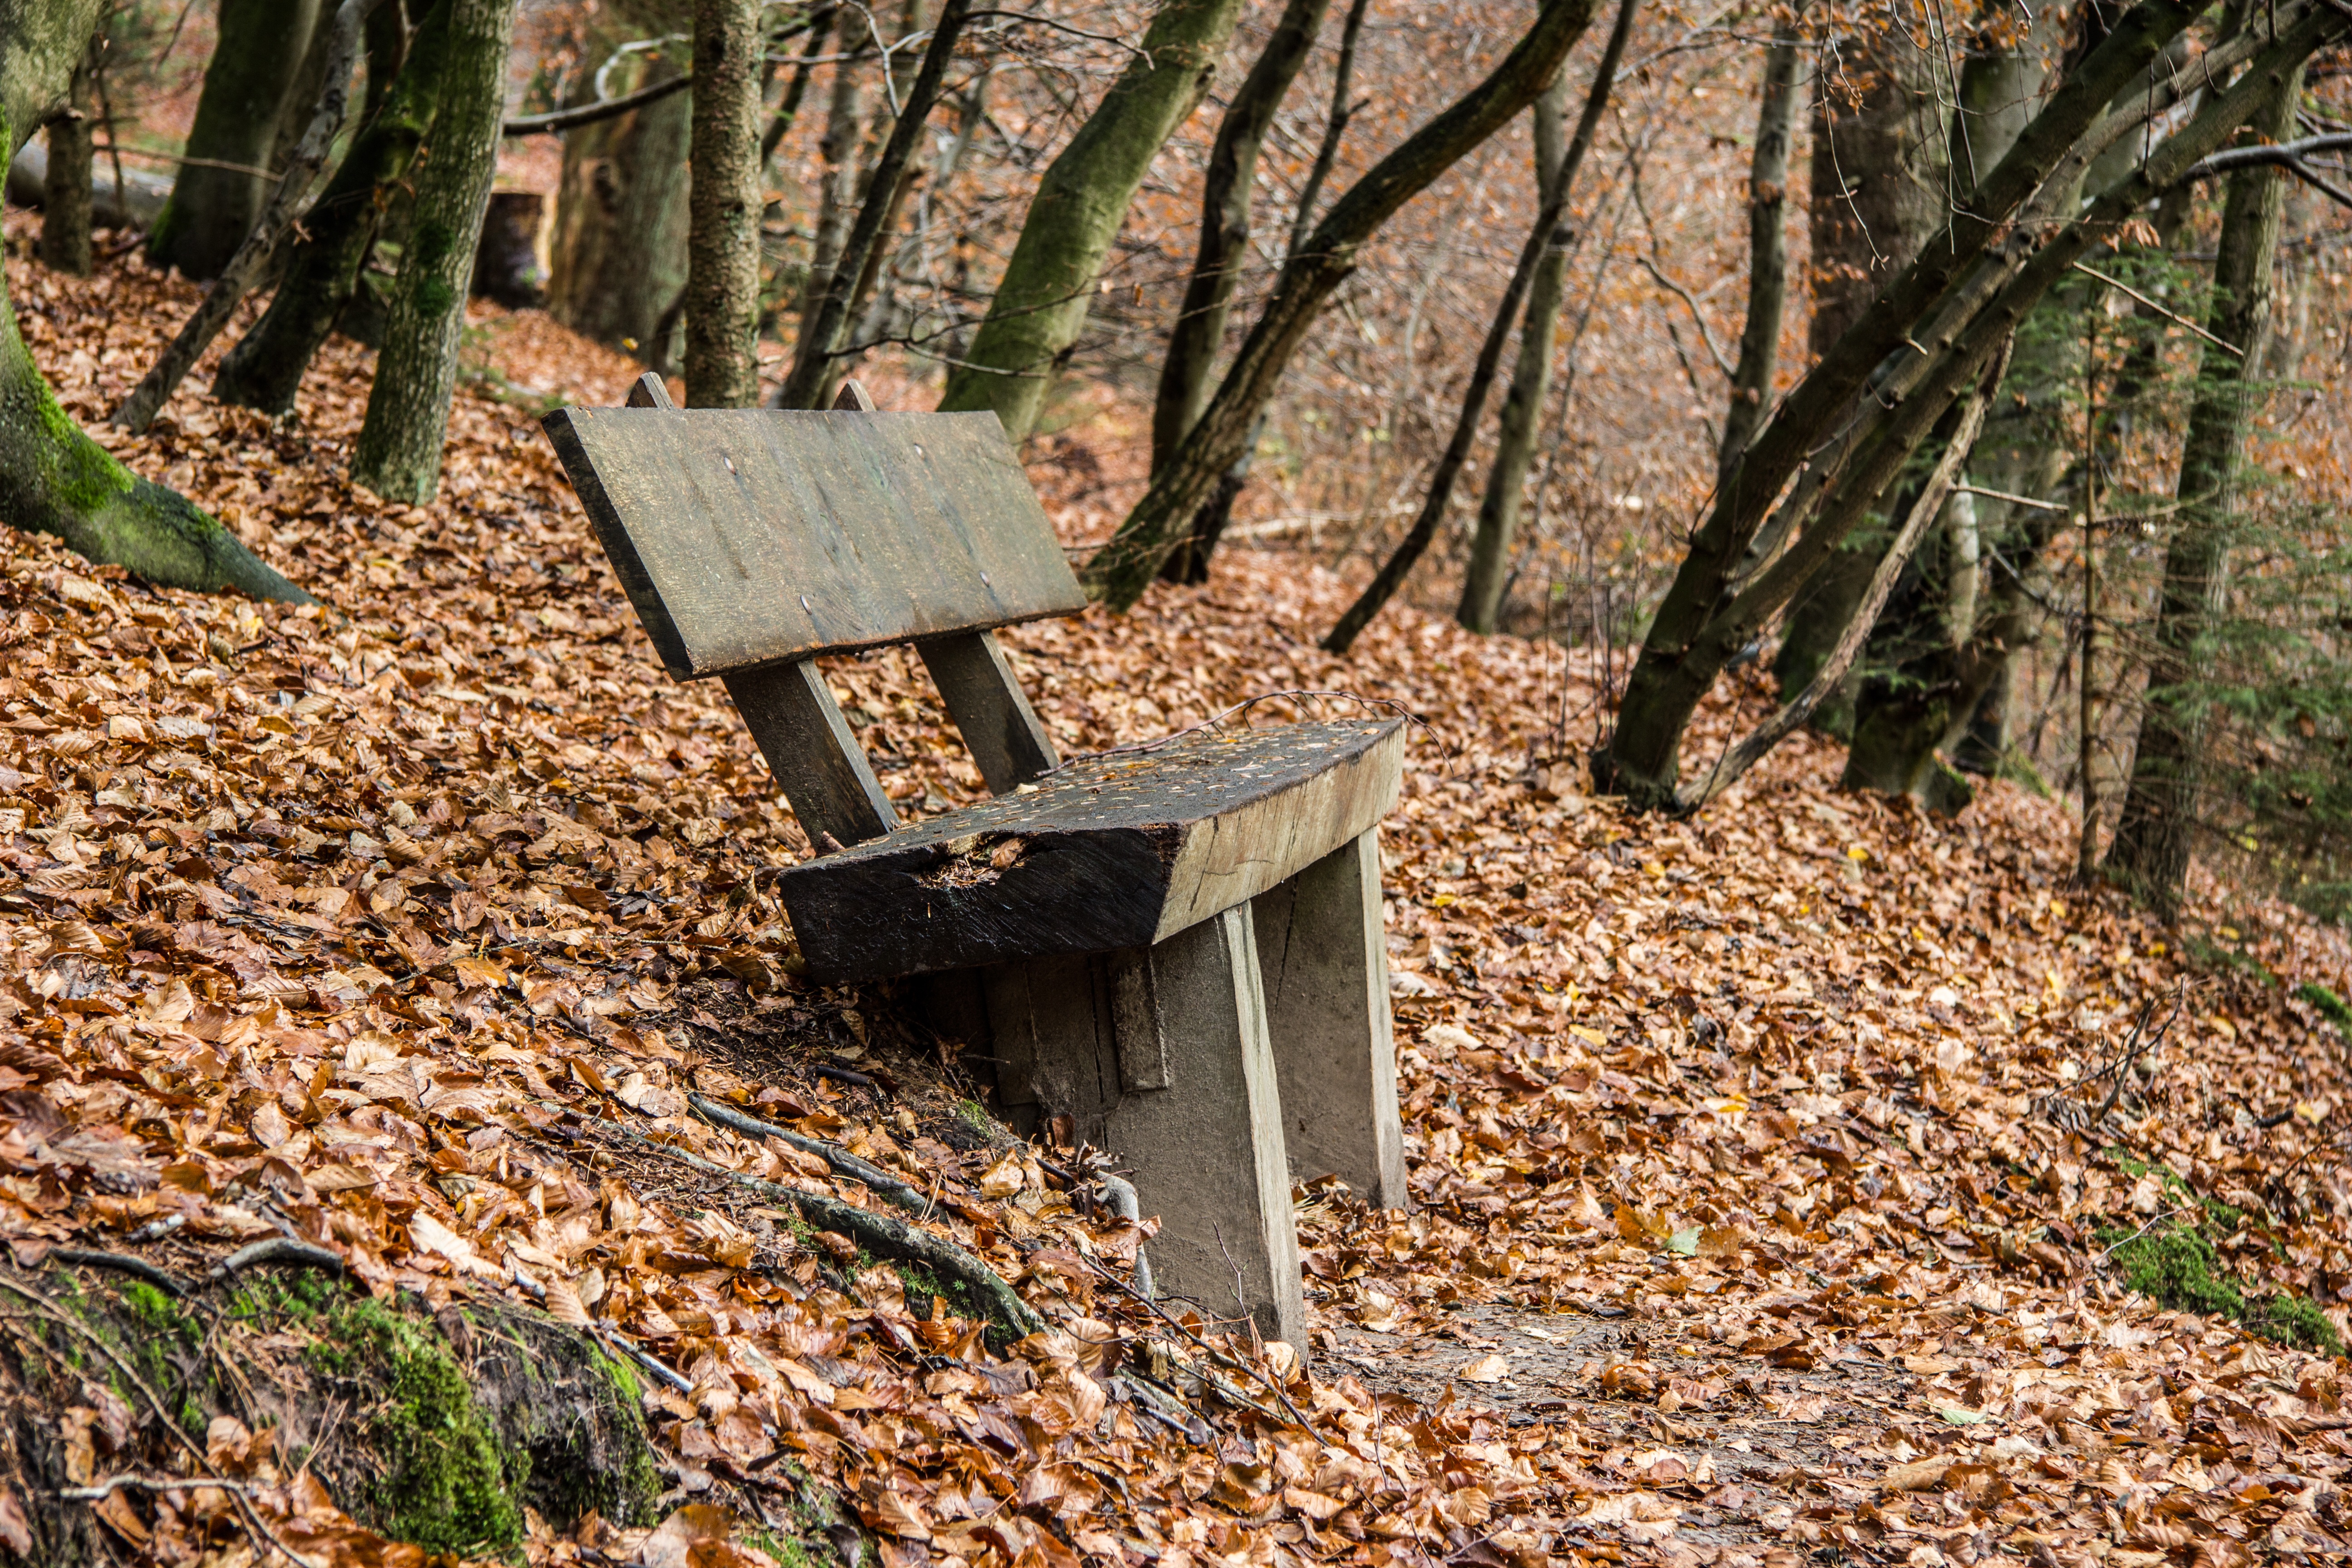
tree, nature, forest, wilderness, plant, wood, trail, leaf, autumn, season, leaves, bank, woodland, habitat, natural environment, woody plant